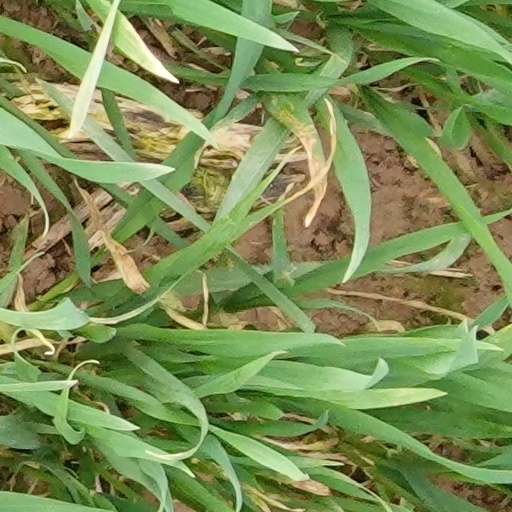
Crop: wheat